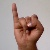
The image shows a hand gesture representing the letter 'I' in Indian Sign Language.